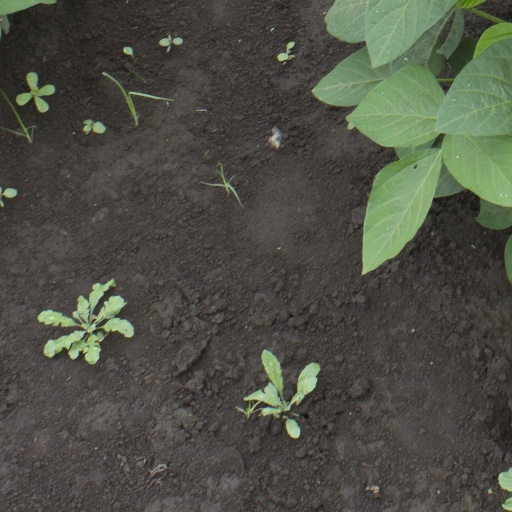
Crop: soybean